Kue putri salju
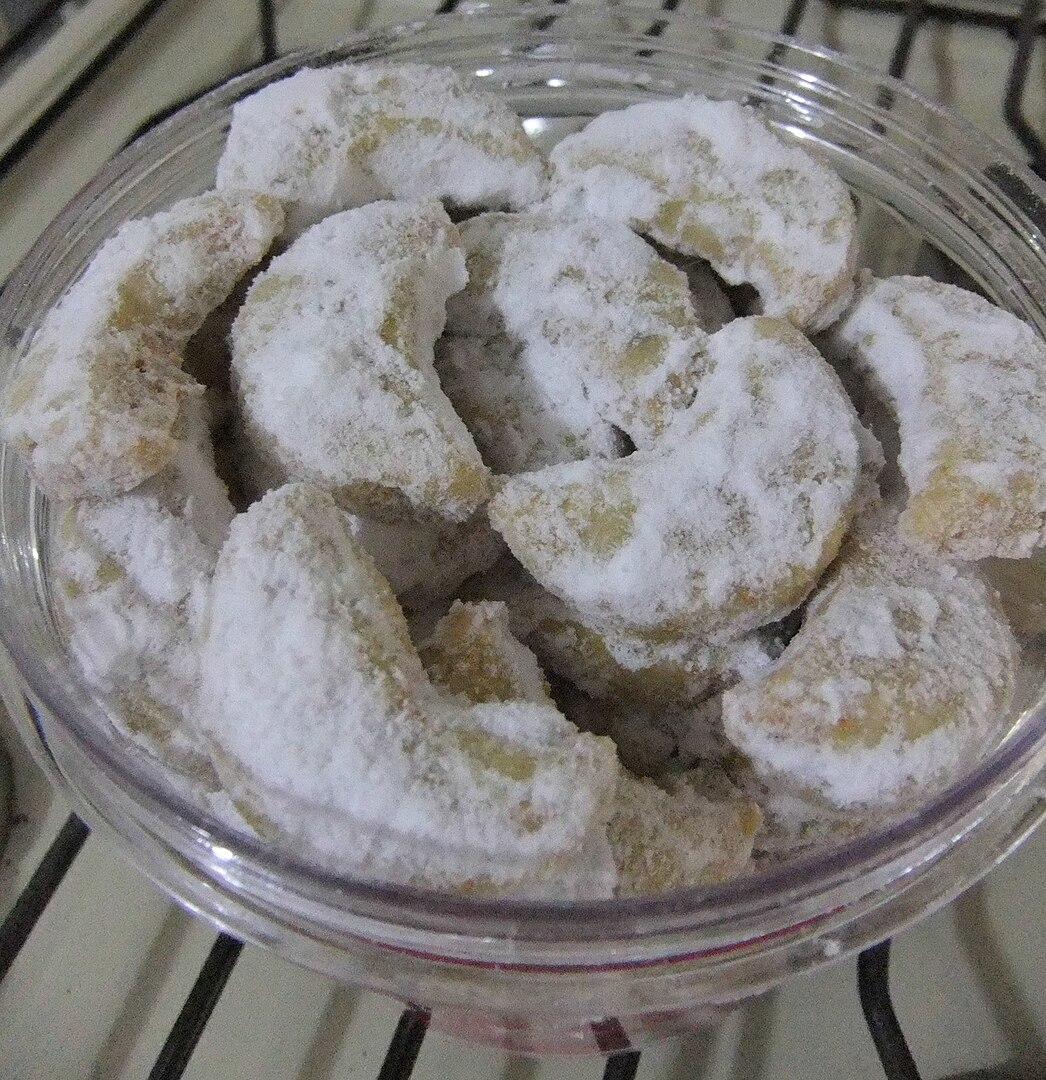
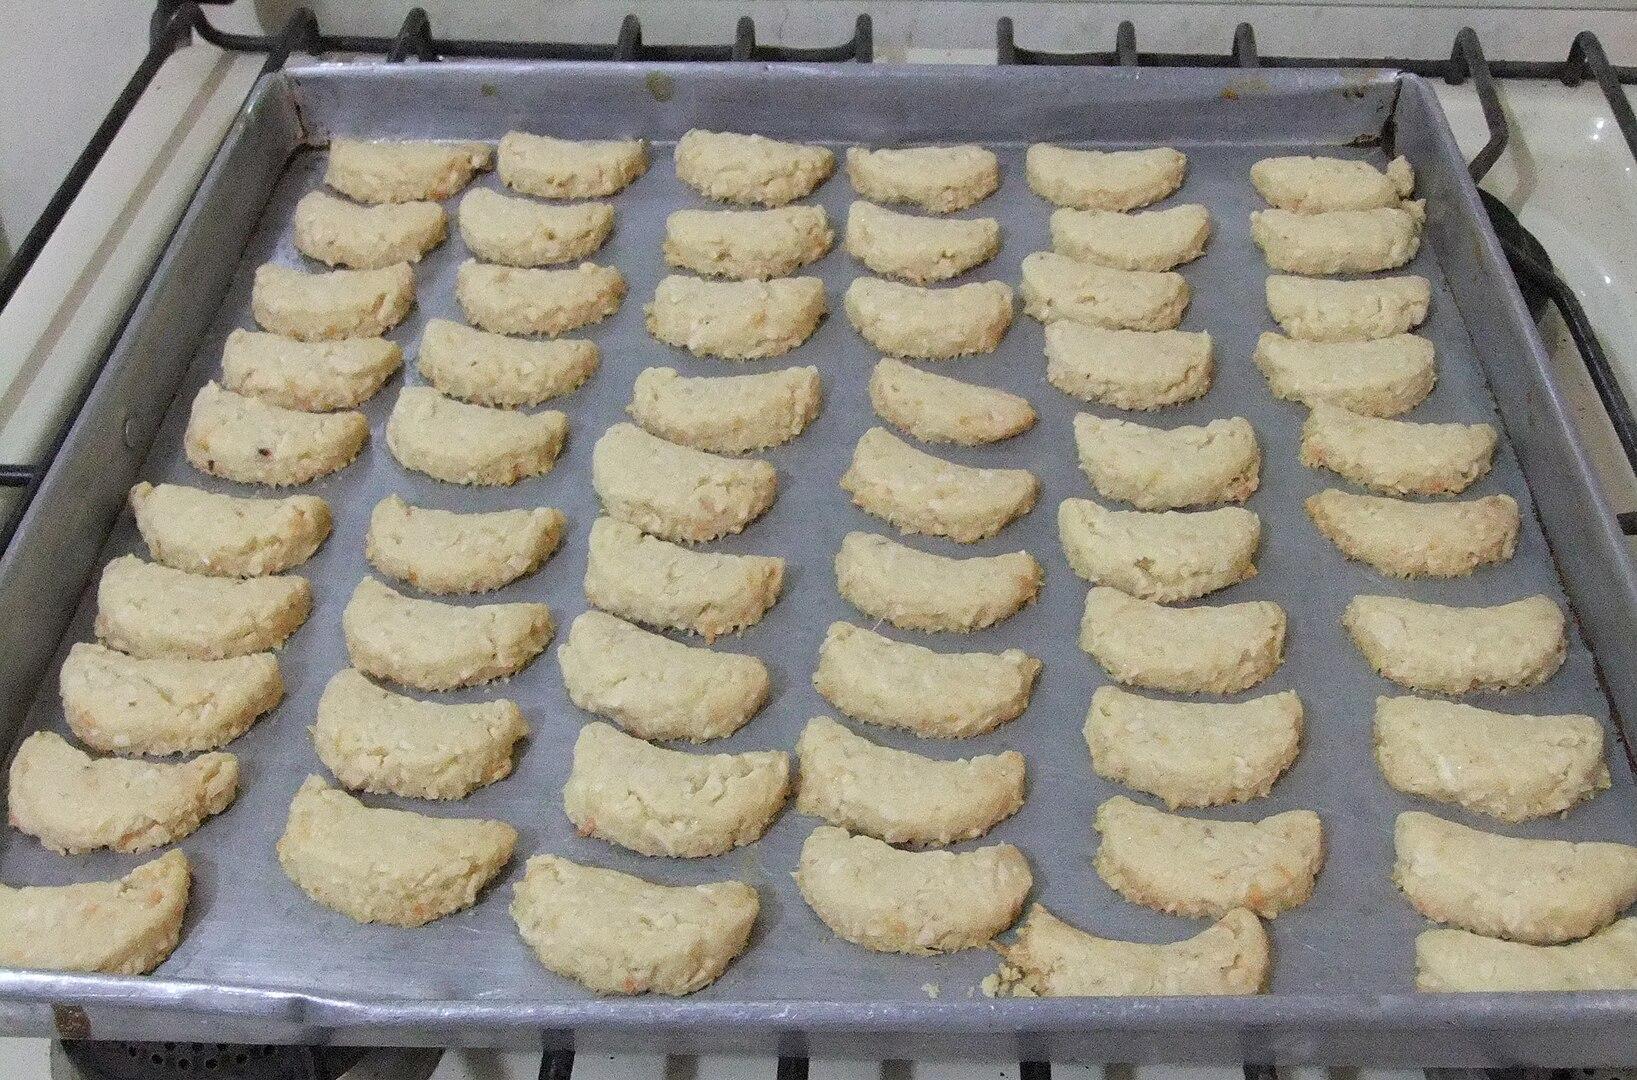
Also known as:
ar - Arabic: بوتري سالجو
id - Indonesian: Kue putri salju
jv - Javanese: Kuwé putri salju
Category: snack, dessert (dry cake)
Cuisine: Indonesian
Associated cuisines: Indonesian
Area: Indonesia
Countries: Indonesia
Region: South Eastern Asia, , , ,
The dish is dried cake shaped like crescents and covered with powdered sugar.